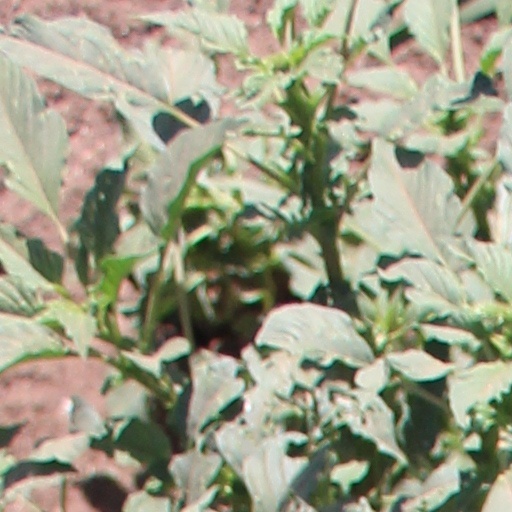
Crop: wheat